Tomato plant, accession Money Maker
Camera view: tilt-top (135 deg); turntable rotation: 120 degrees
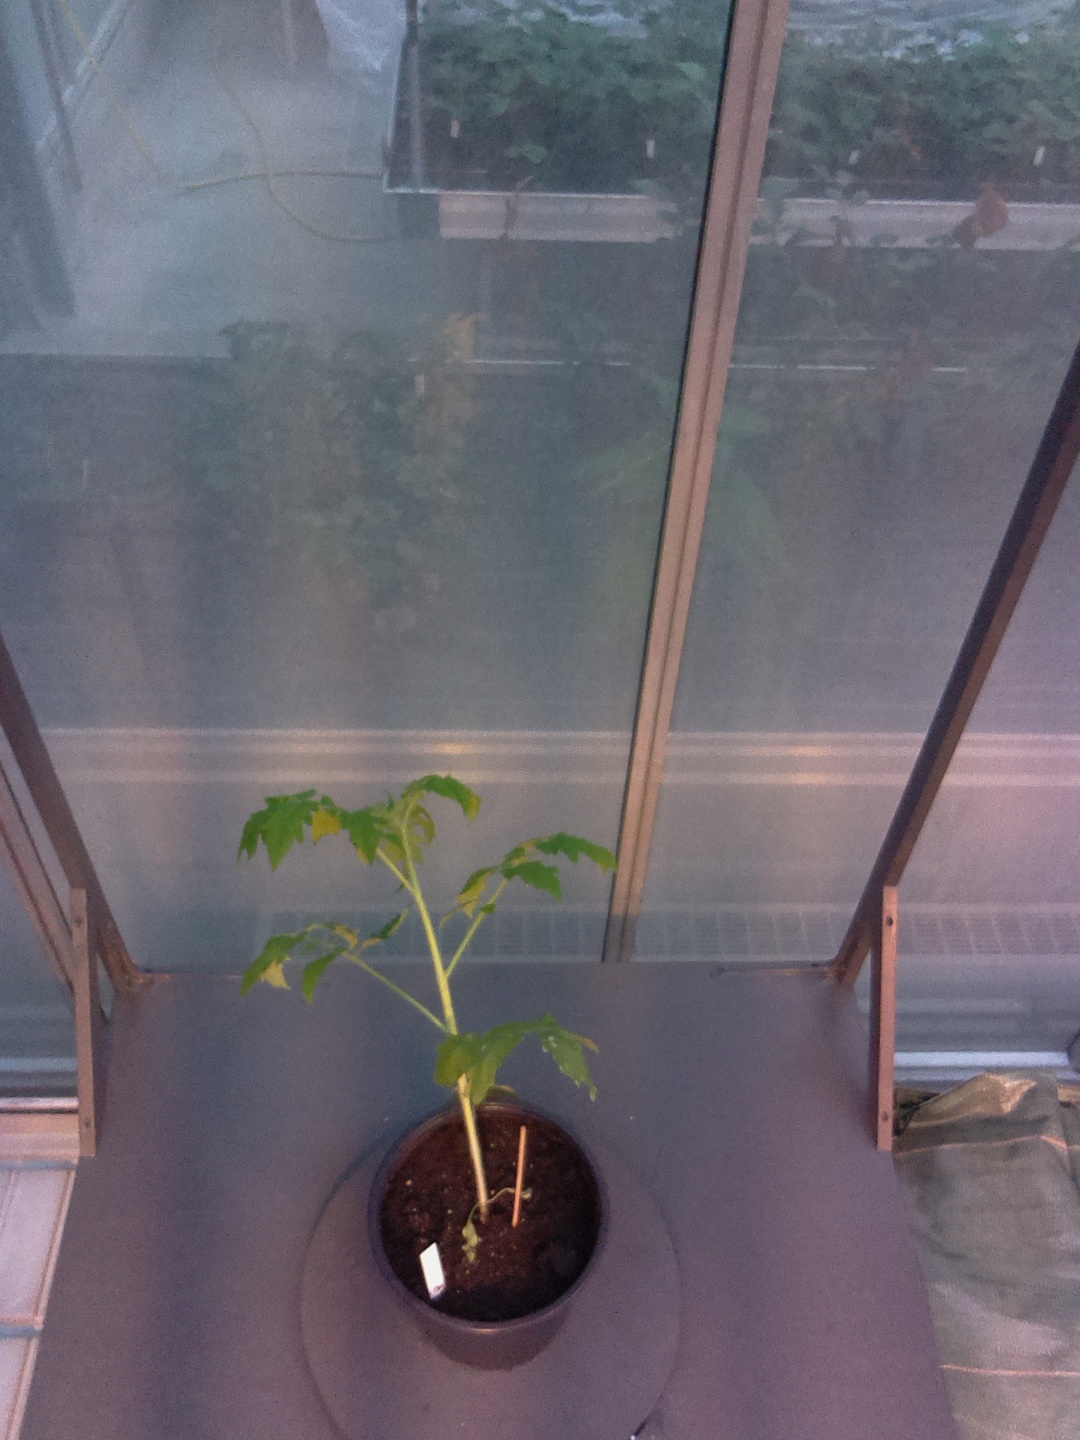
BBCH growth stage 14: 8 of true leaves visible